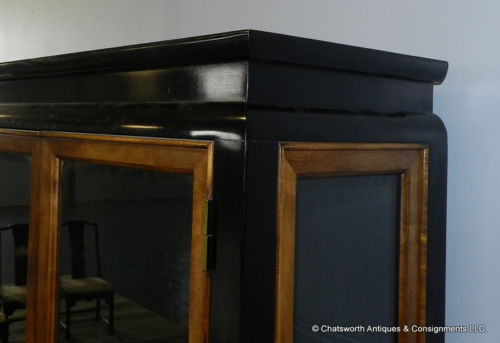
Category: cabinet